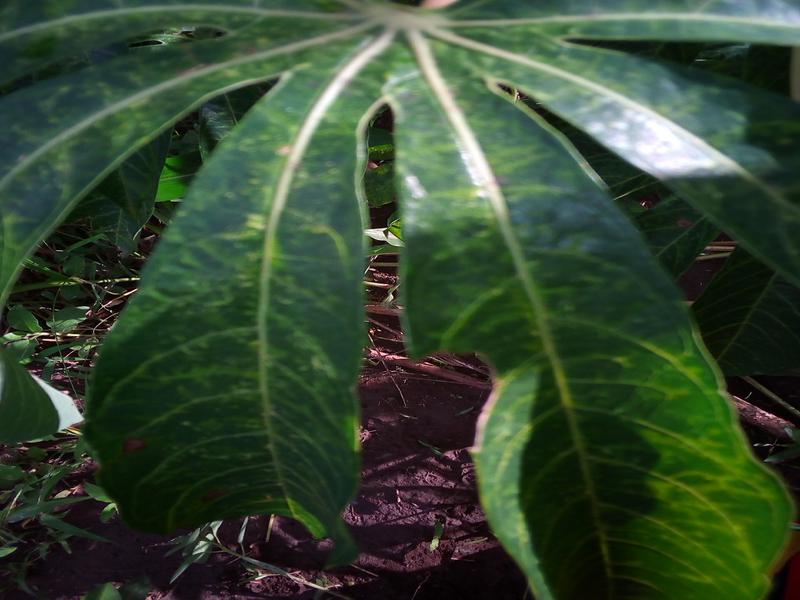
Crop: cassava
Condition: brown_streak_disease